Answer in natural language. Considering the relative positions, is Television to the left or right of blurry image? Choose between the following options: left or right
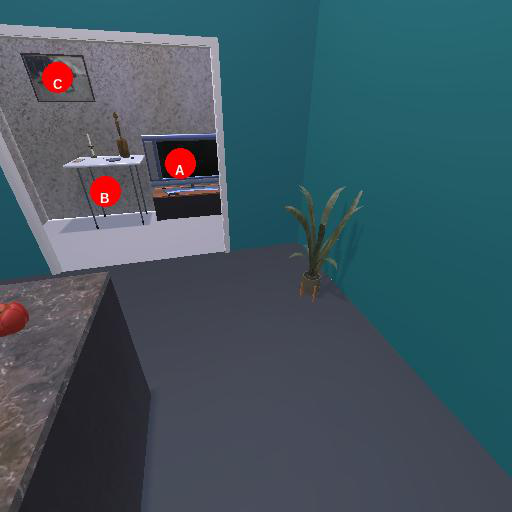
<answer>right</answer>